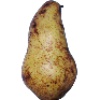
Label: Pear Abate 1